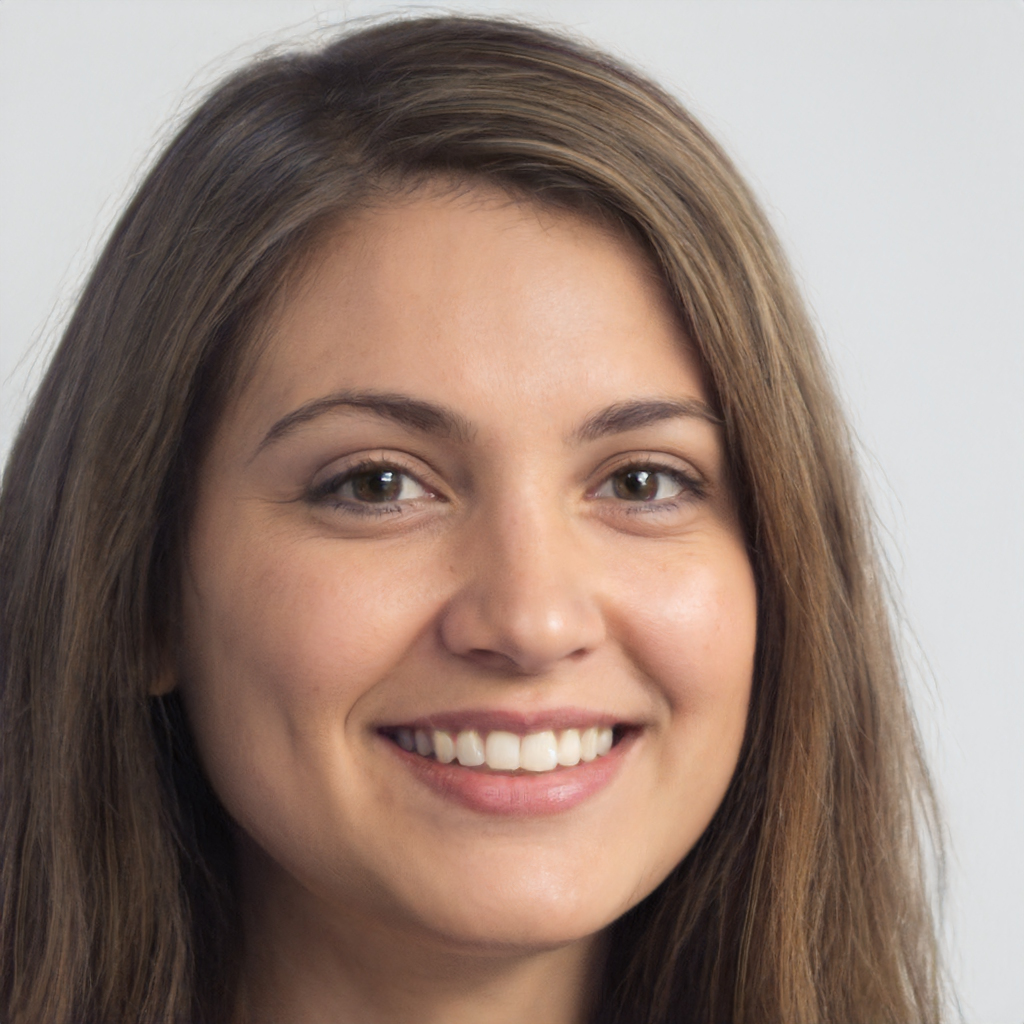
Gender: Female